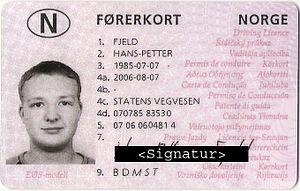
Le permis de conduire est un droit administratif donnant autorisation de conduire certains véhicules motorisés tels que automobile, motocyclette, cyclomoteur, camion ou autobus, dans un ensemble de pays. La délivrance du permis de conduire peut être soumise selon les cas et les lois locales à un test d'aptitude à la conduite de niveau de difficulté variable ainsi qu'à des exigences d'âge minimal. Il peut se terminer avec certaines infractions, après une période de temps échue ou à un certain âge. En cas d'accident l'absence de permis du conducteur impliqué entraîne l'annulation de l'assurance et les coûts — dommages matériels propres, dommage corporels propres et dommages matériels et corporels aux tiers — à la charge de l'individu responsable peuvent s'élever à un million d'euros et endetter le contrevenant à vie, notamment en France. Des sanctions pénales sont également prévues.
Le permis de conduire européen est une refonte et une simplification du permis de conduire qui homogénéise les différents permis qui étaient en vigueur dans les États membres de l'Espace économique européen. Il possède la forme d'une carte de crédit avec une photo et peut contenir une micro-puce. Il a été introduit pour remplacer les 110 différents modèles de permis qui étaient utilisés par les 300 millions de conducteurs de l'EEE. L'objectif principal étant de réduire le risque de fraude.